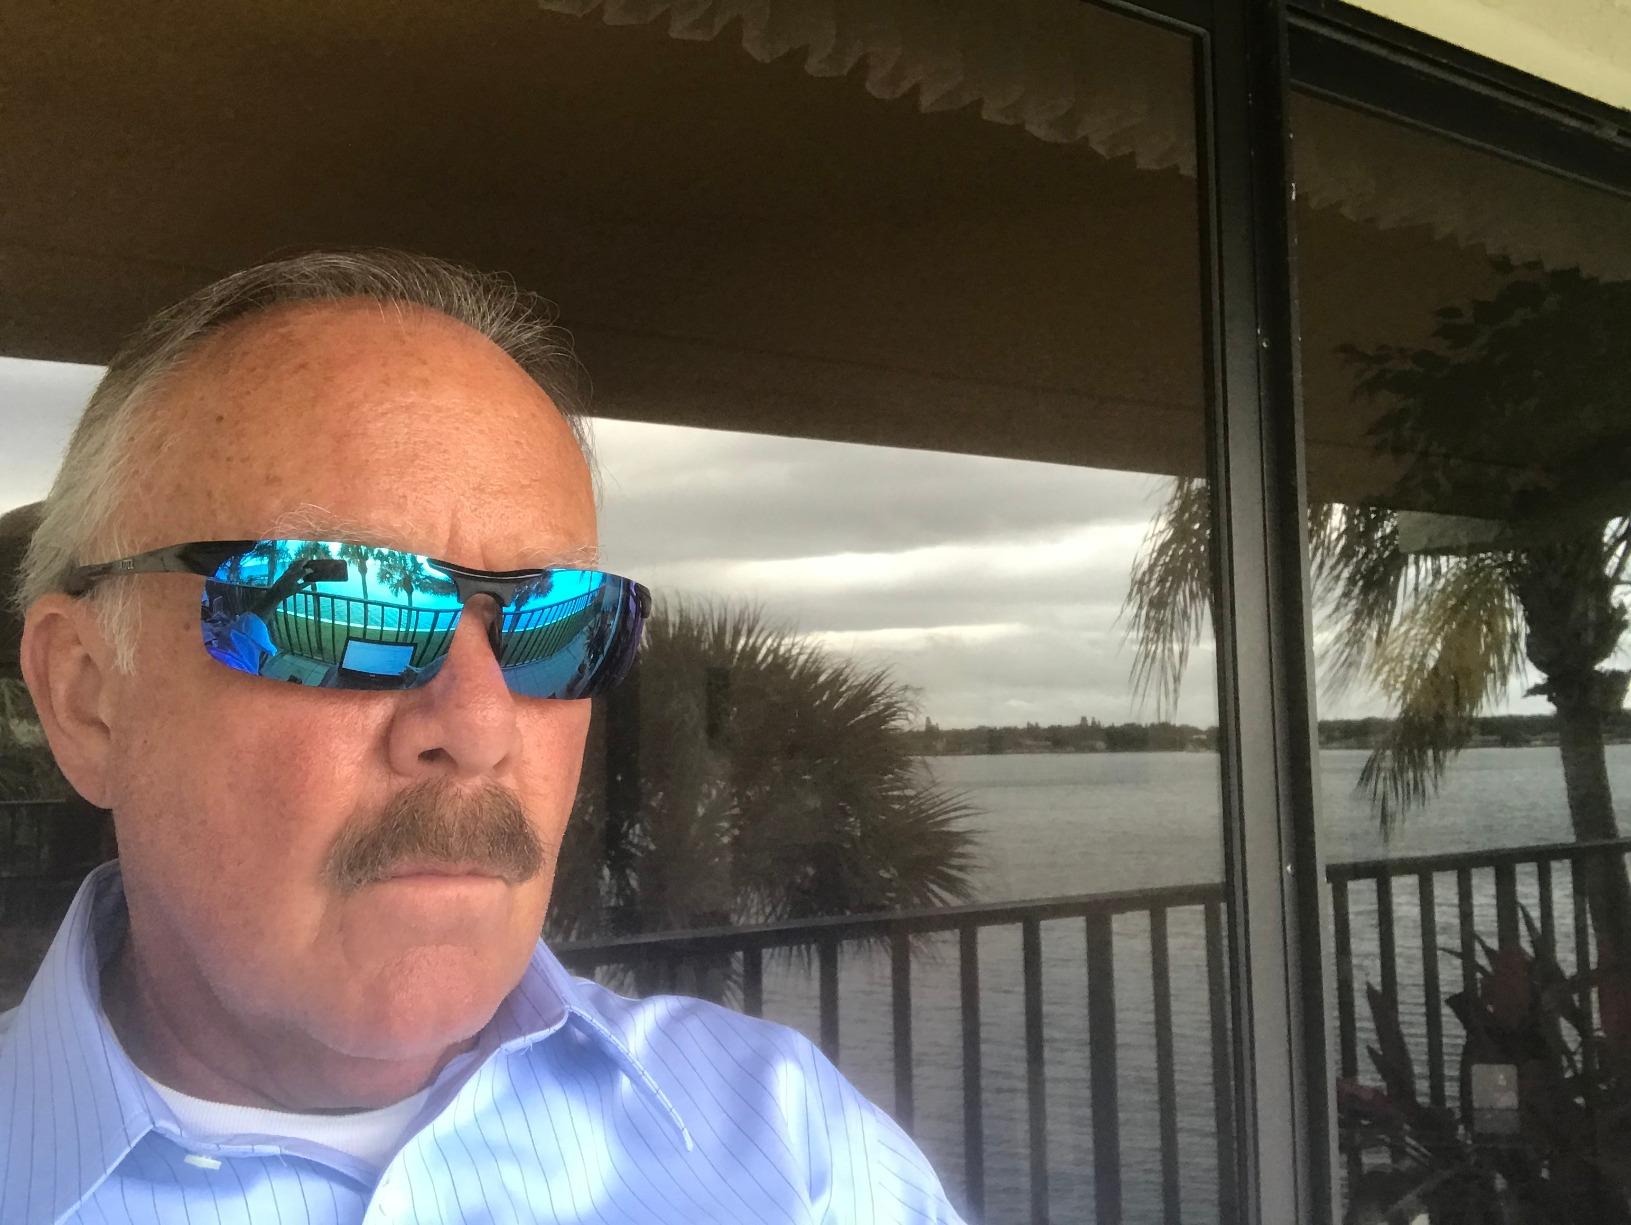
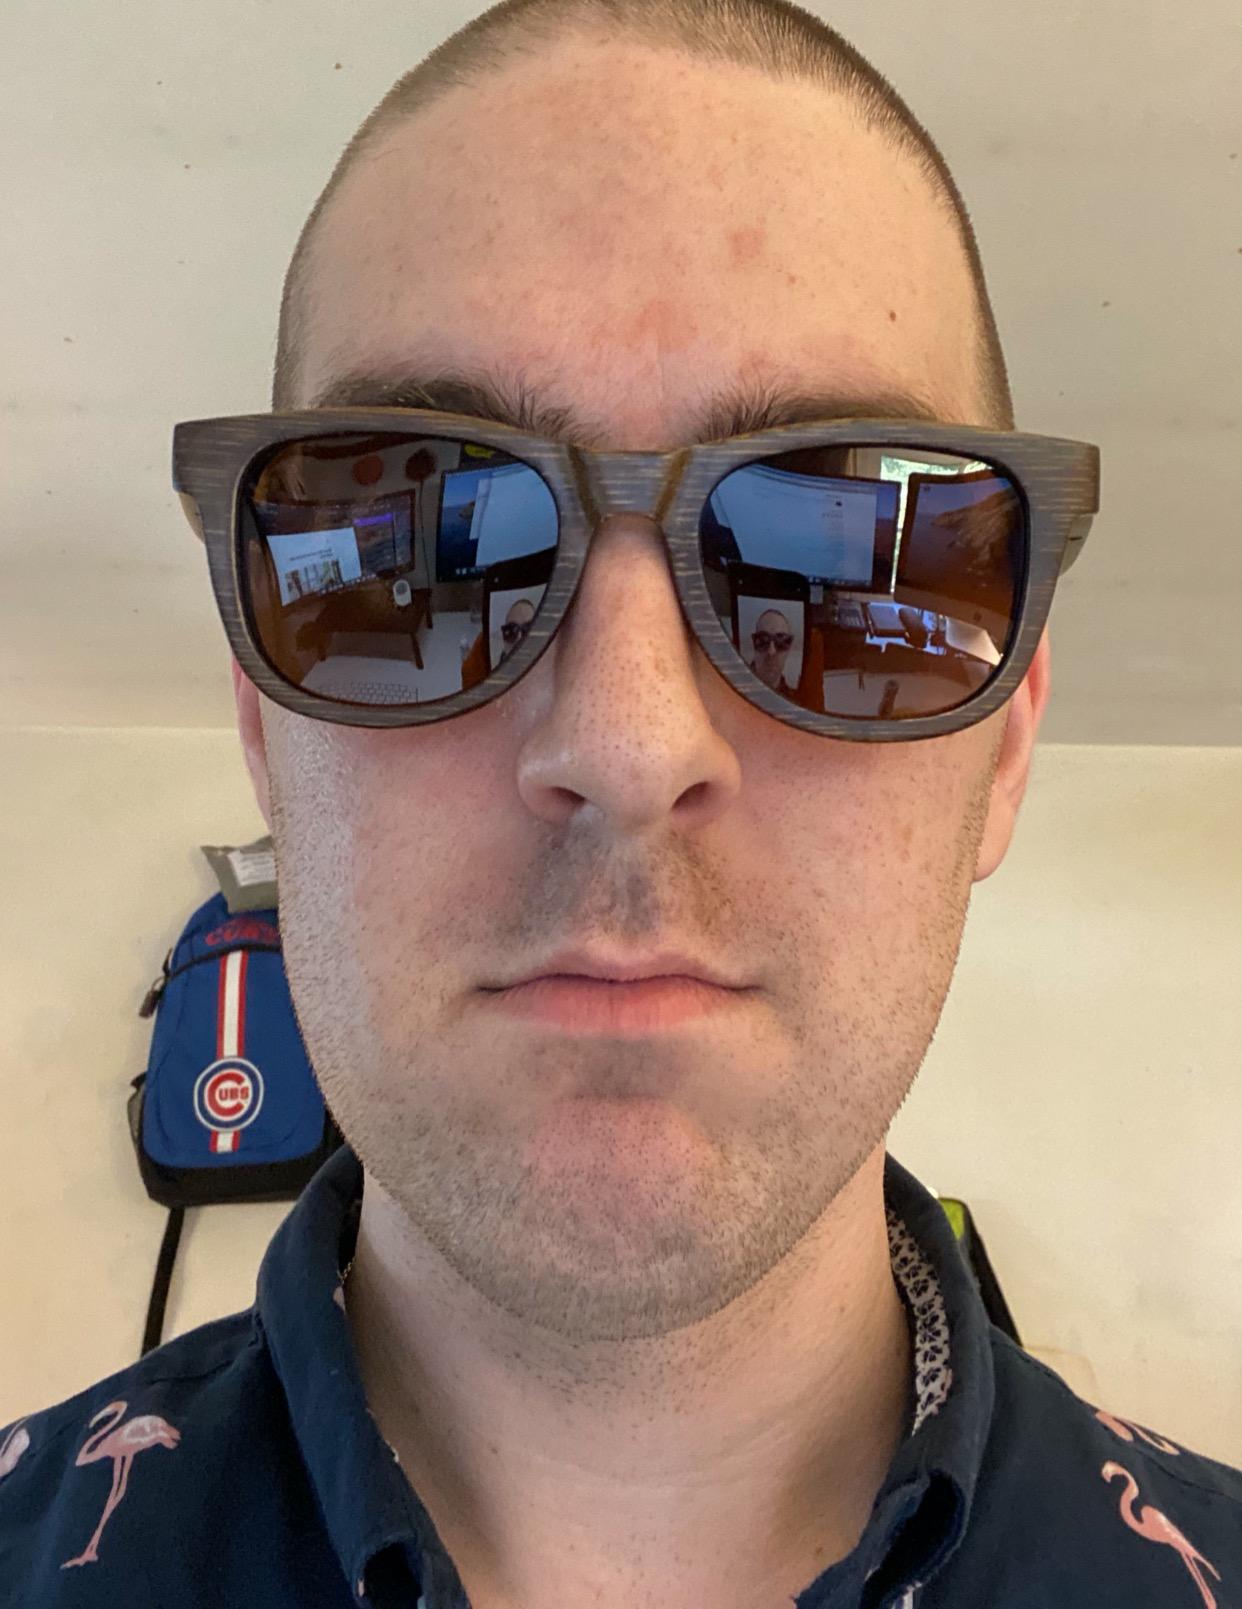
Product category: accessories_sunglasses
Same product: no